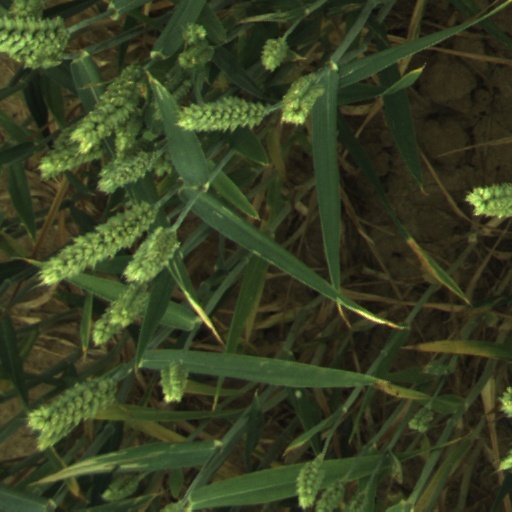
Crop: wheat